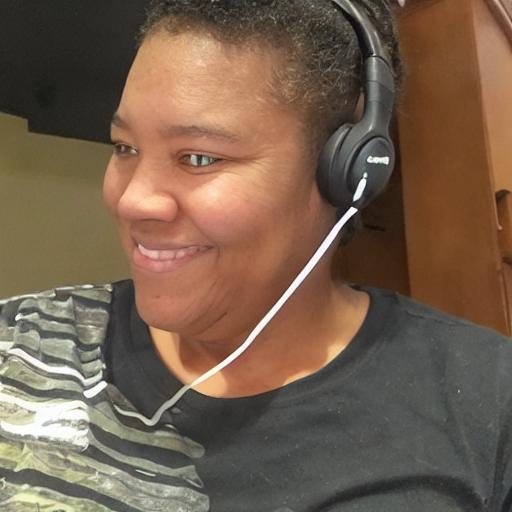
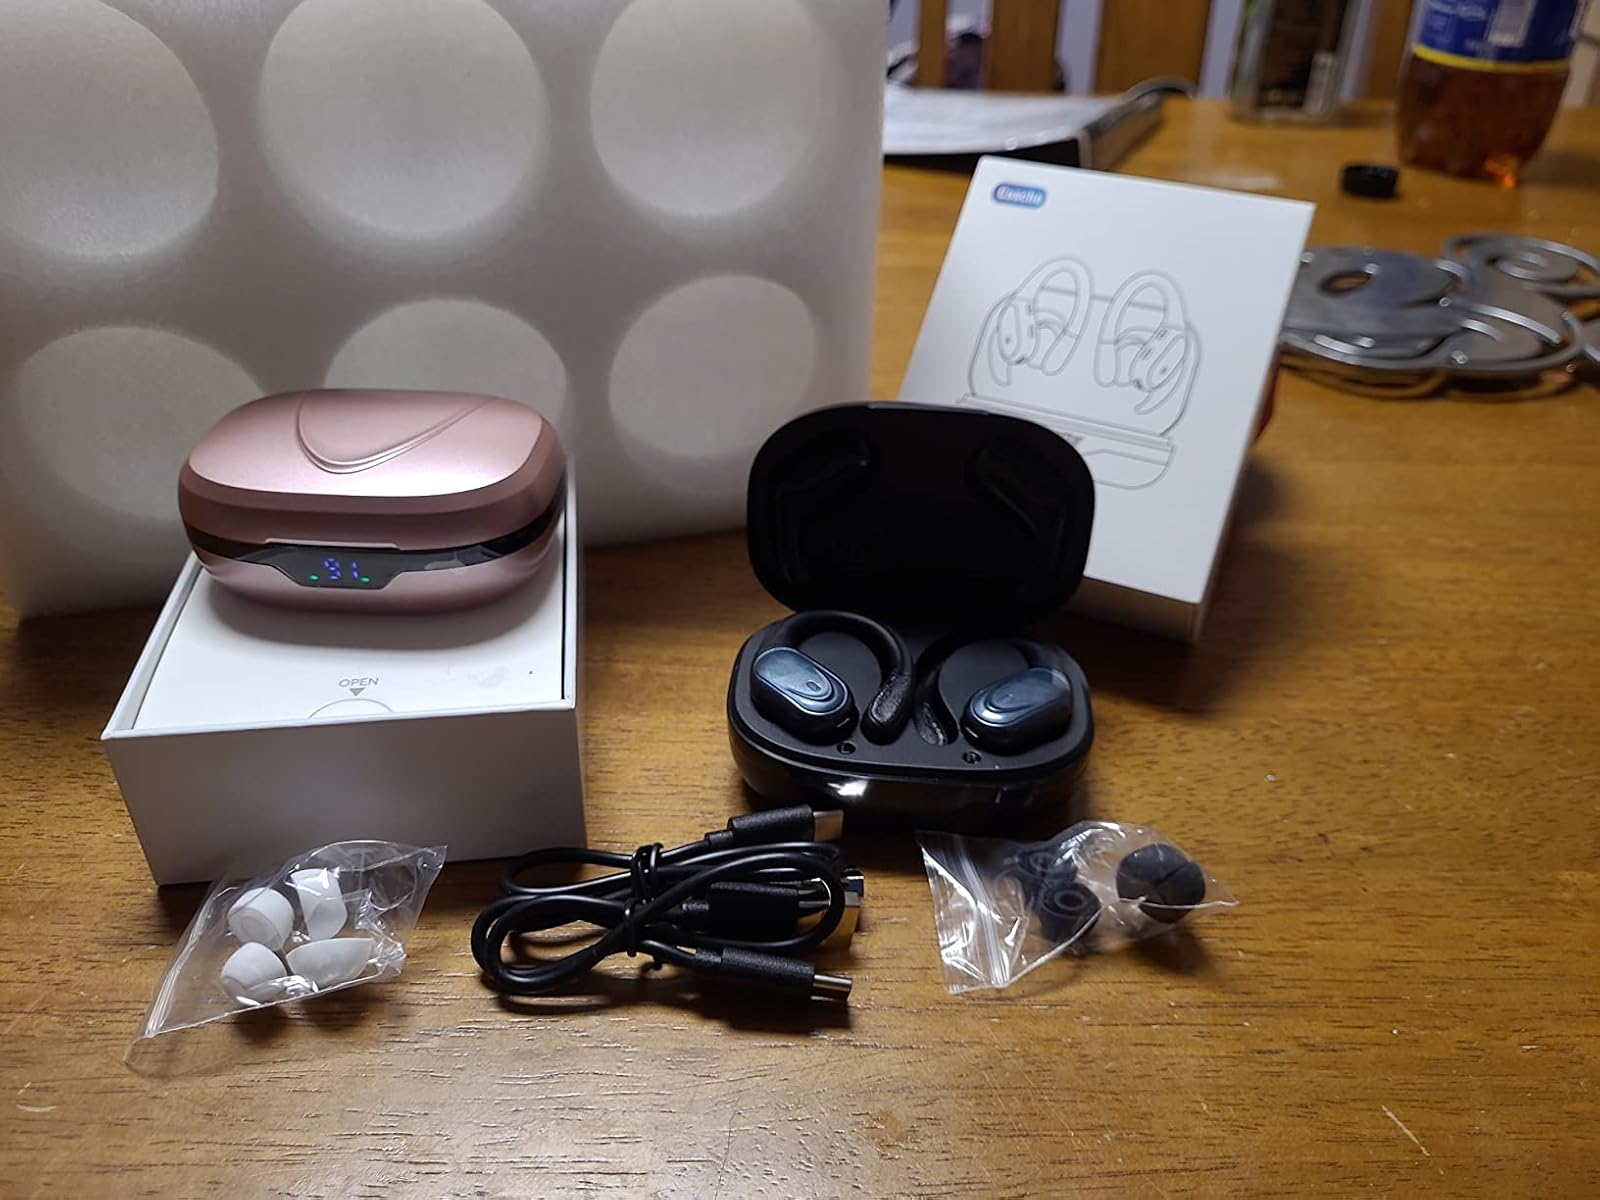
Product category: earbuds
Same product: no